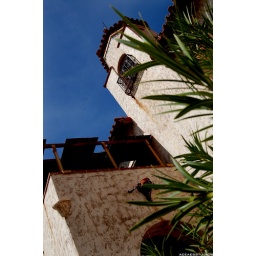
scotty's castle wall and entrance in death valley